Petz: Dogz 2 and Catz 2 (adventure games)

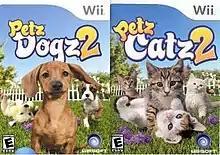
Wii cover art of the two versions; "Petz: Dogz 2" (left), "Petz: Catz 2" (right)

Petz: Dogz 2 and Petz: Catz 2 are a pair of 2007 role playing adventure games for the PlayStation 2 and Wii, in the Petz series. In Europe, these games are titled Dogz and Catz. Developed by Yuke's, the games were originally released in Japan under the names and respectively.